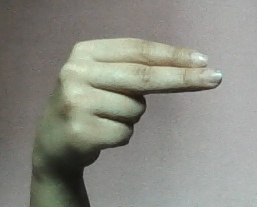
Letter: ain